Answer in natural language. Considering the relative positions, is open cardboard box above or below white color sperical shape office chair? Choose between the following options: above or below
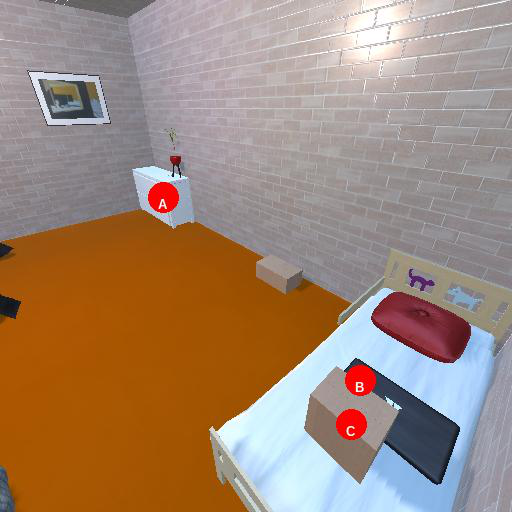
<answer>below</answer>